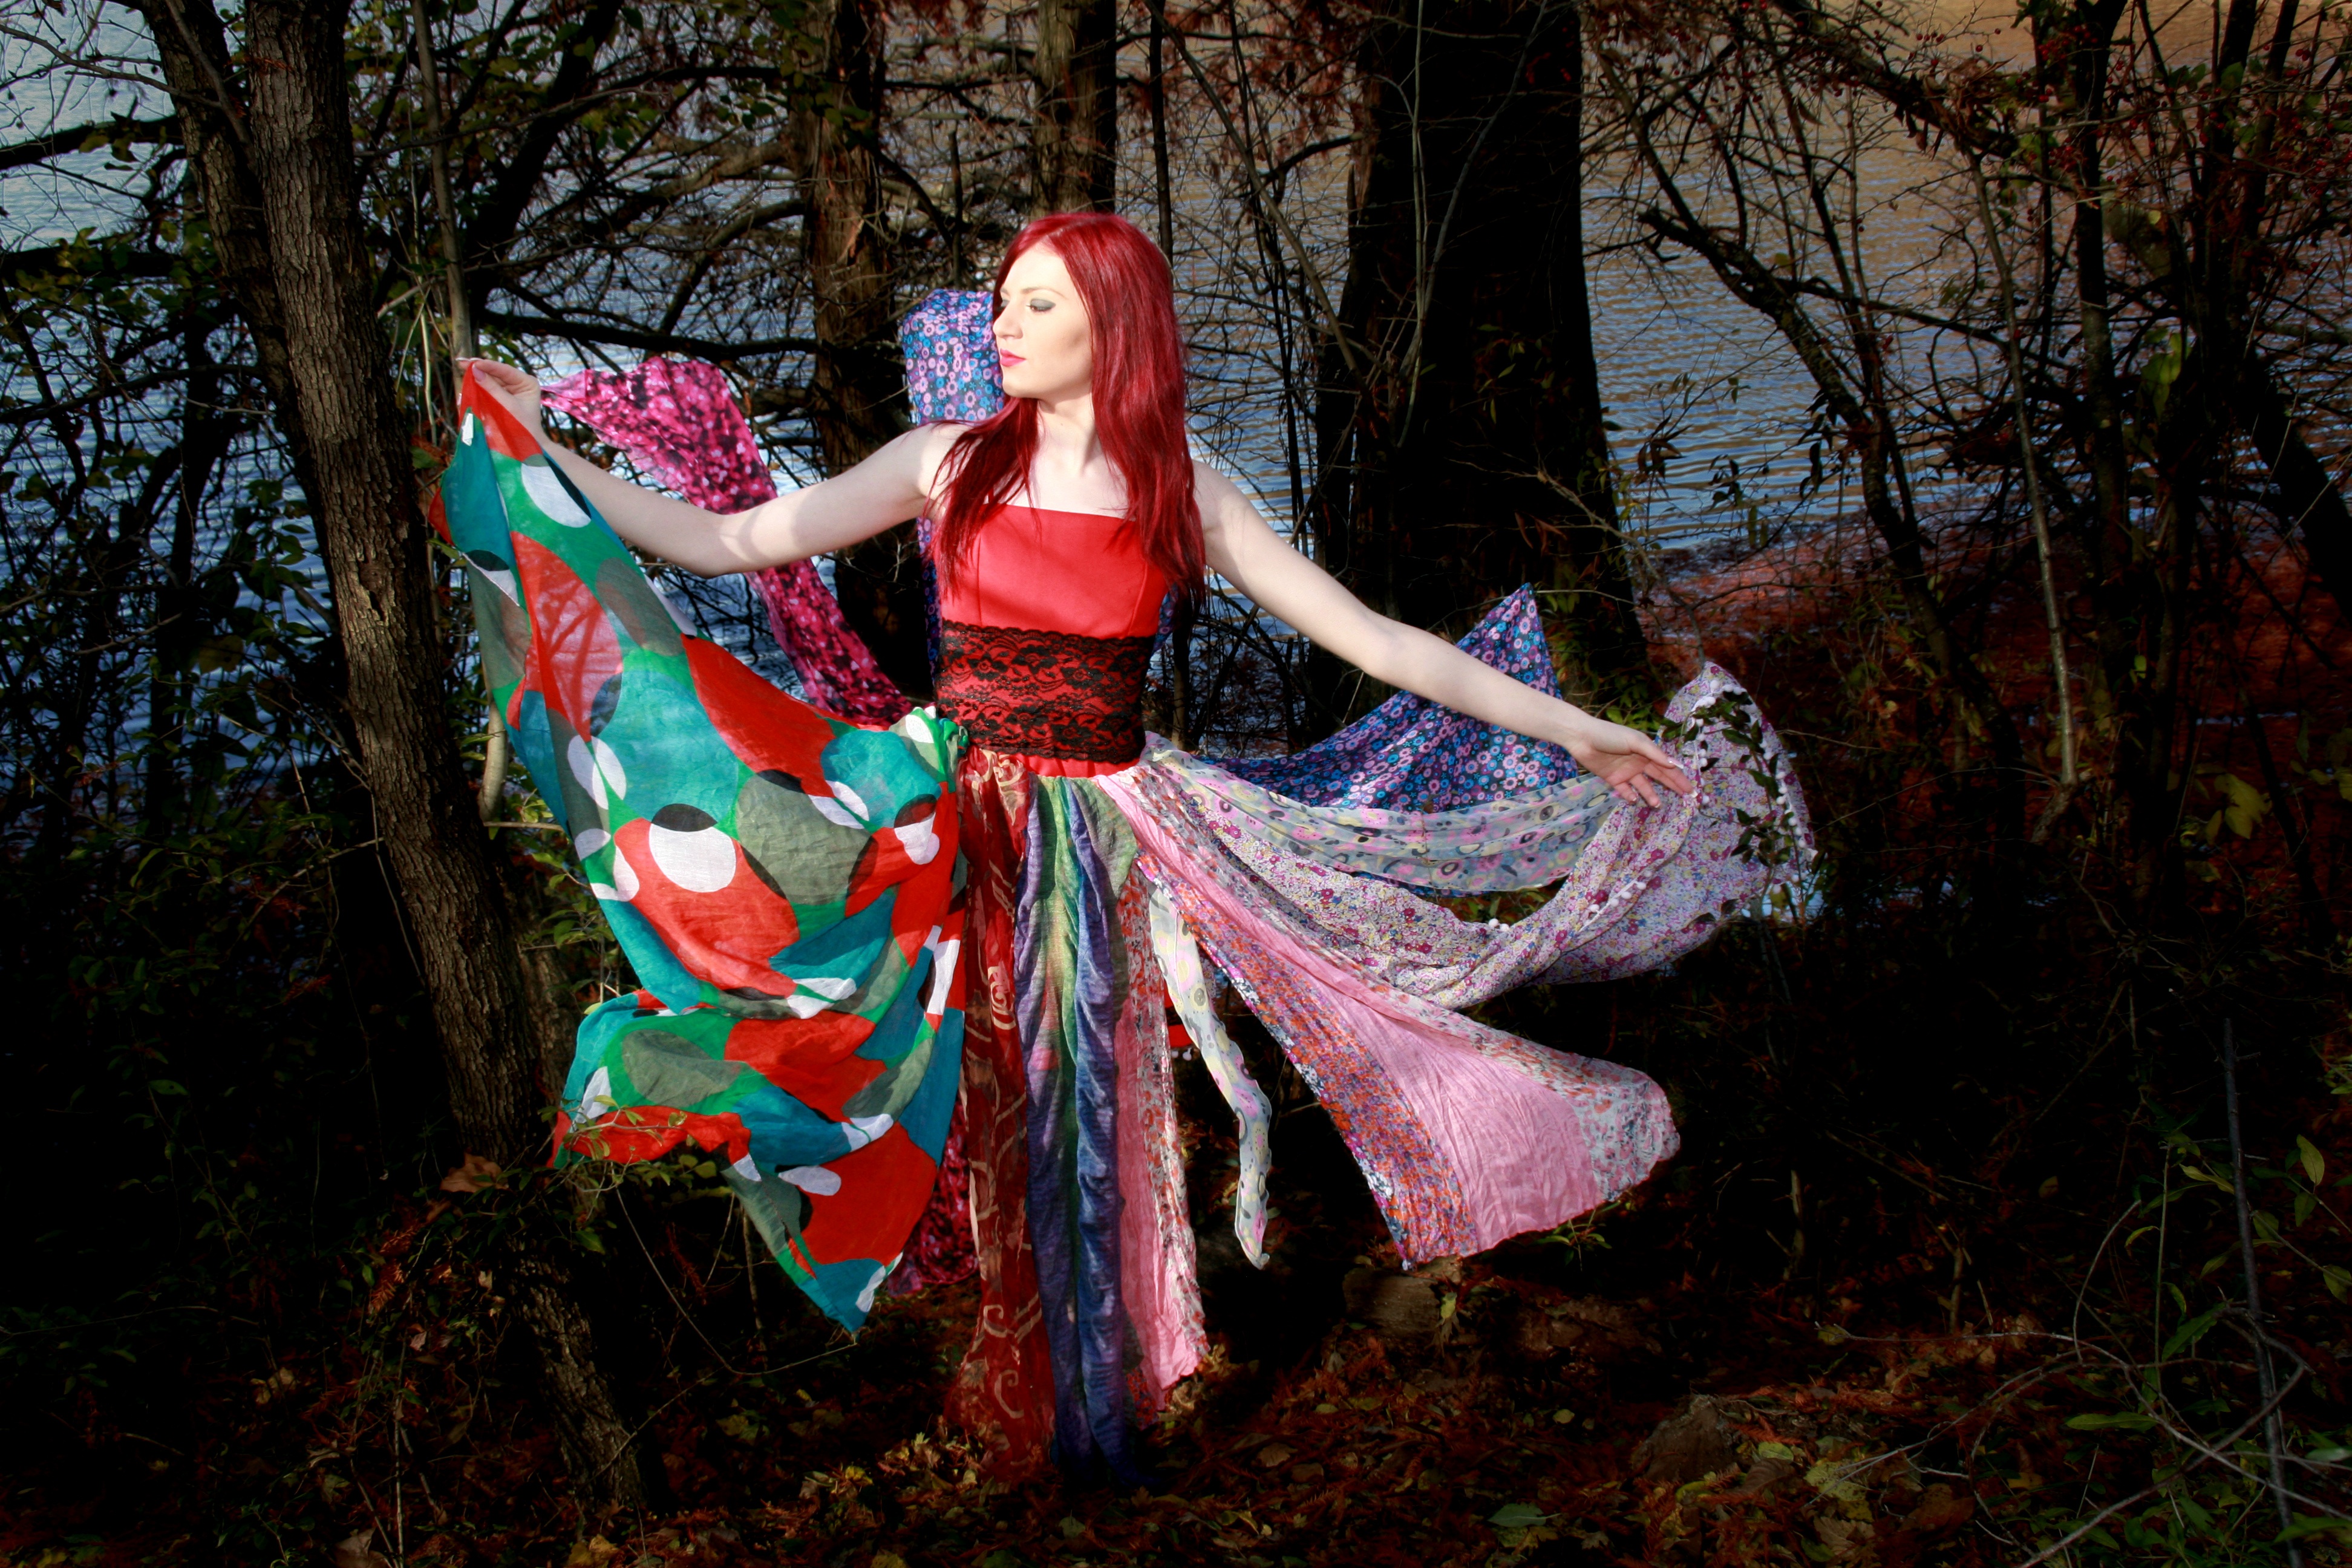
forest, girl, flower, wild, spring, red, color, autumn, clothing, season, coloring, dress, vegetation, beauty, fantasy, costume, fairy, photo shoot, fictional character